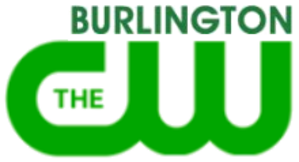
WFFF-TV est une station de télévision américaine de langue anglaise appartenant à Nexstar Broadcasting Group dont ses studios sont situés sur la Mountain View Drive à Colchester dans l'état du Vermont et affiliée au réseau Fox ainsi que trois sous-canaux numériques affiliés à Escape, Bounce TV et Antenna TV. Elle diffuse à partir du Mont Mansfield sur le canal UHF 16 d'une puissance de 47 kW et dessert le grand marché de Burlington, Plattsburgh et étend son signal à Montréal. La station opère aussi WVNY, propriété de Mission Broadcasting, affiliée au réseau ABC.